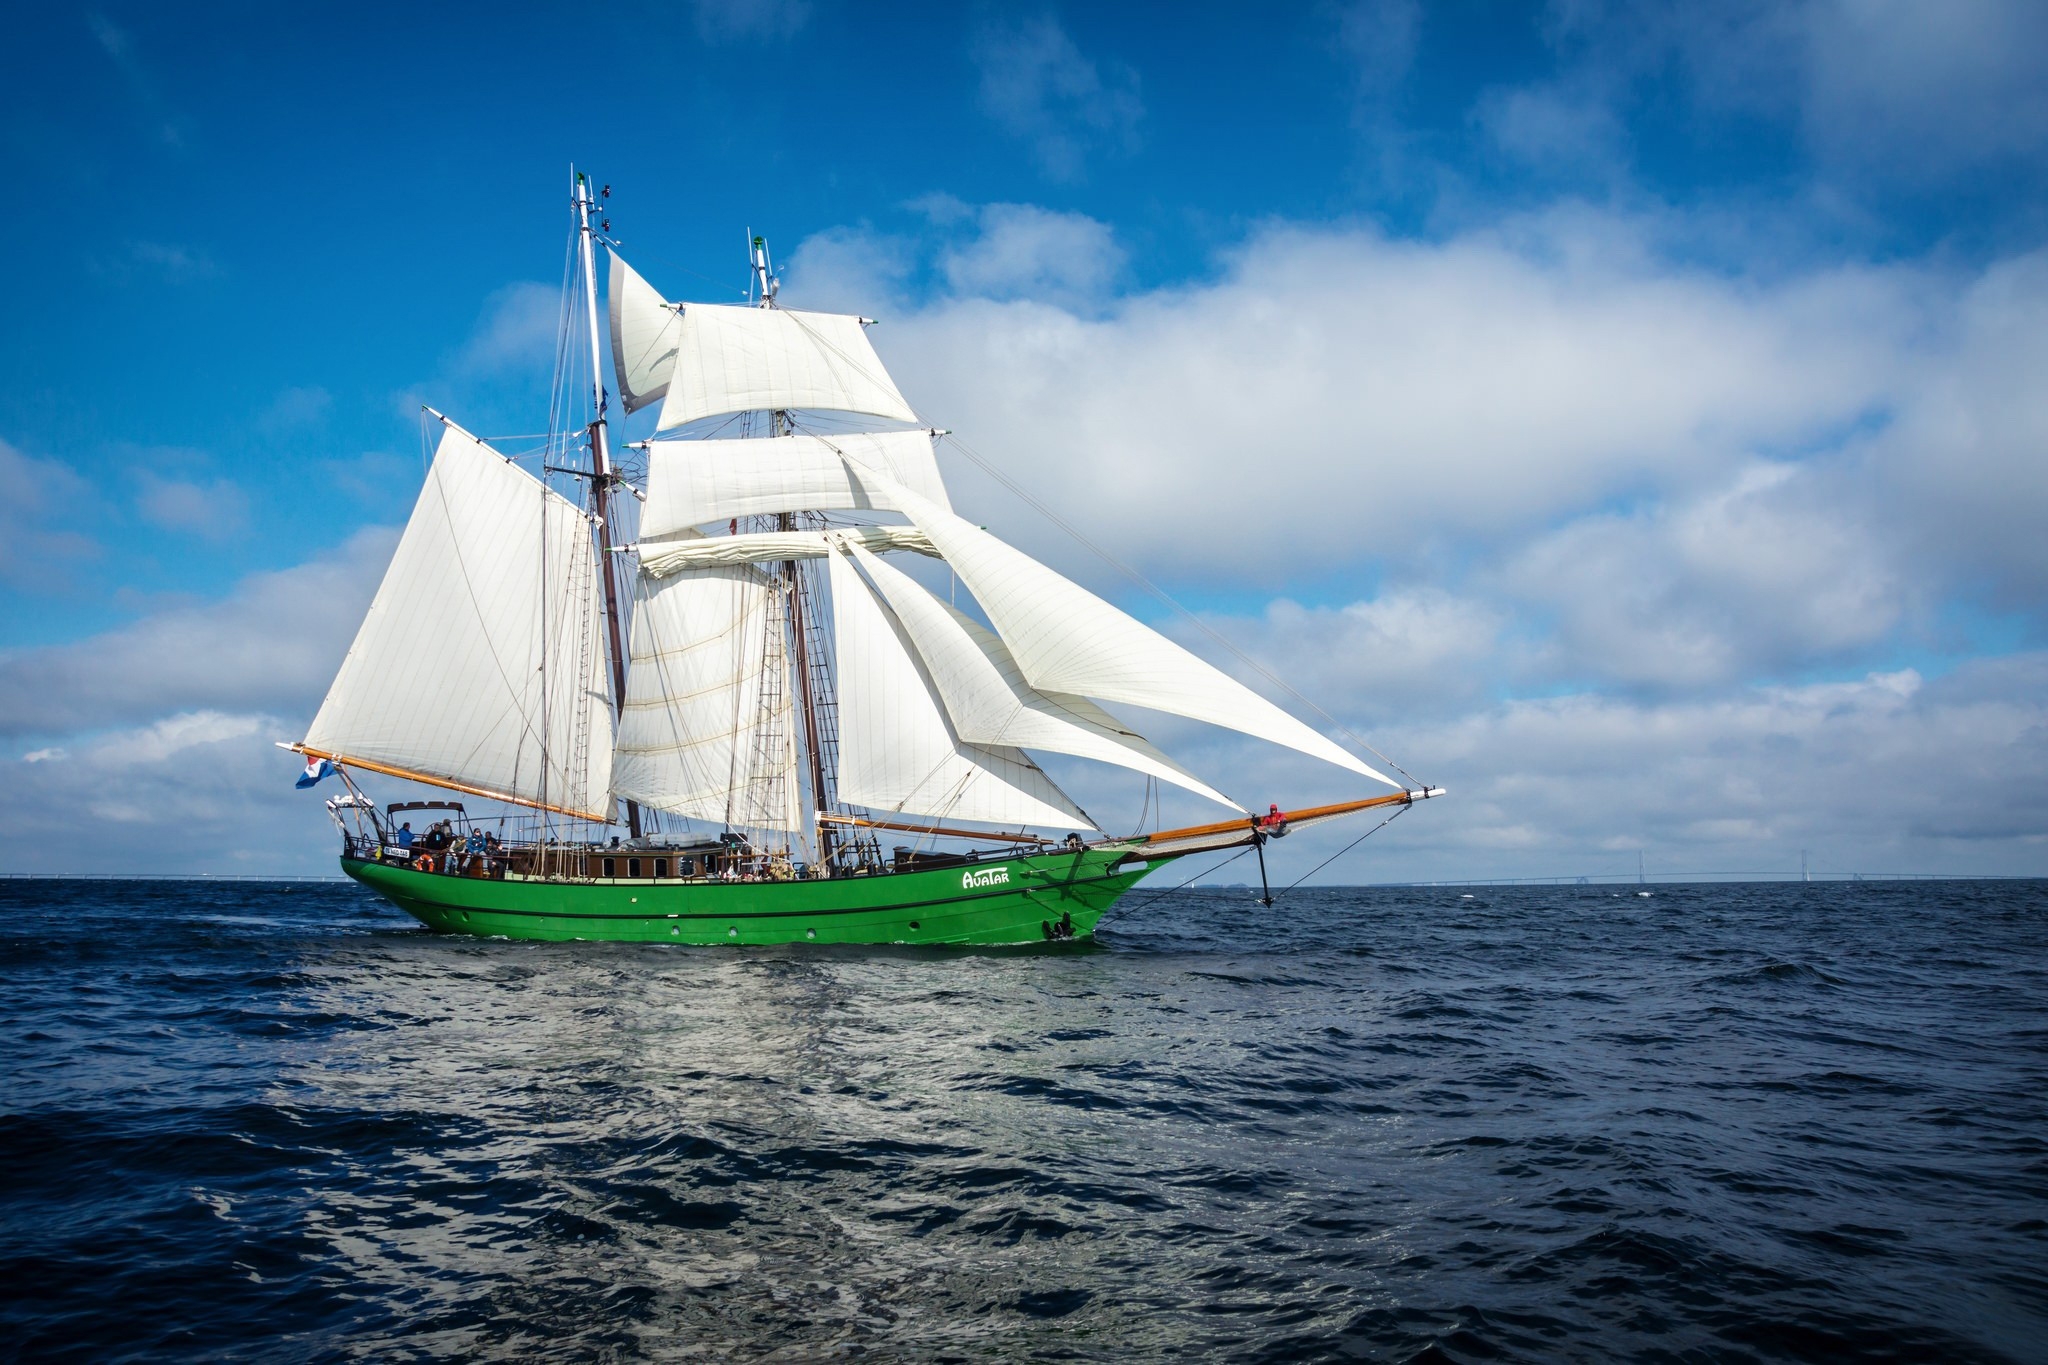
Vehicle type: Ships